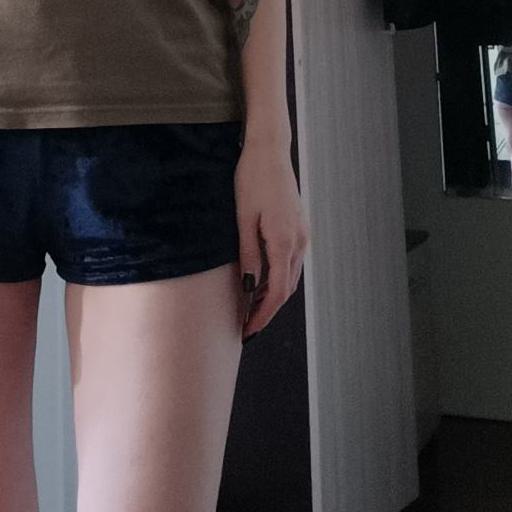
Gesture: no_gesture